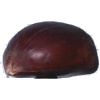
Label: Chestnut 1